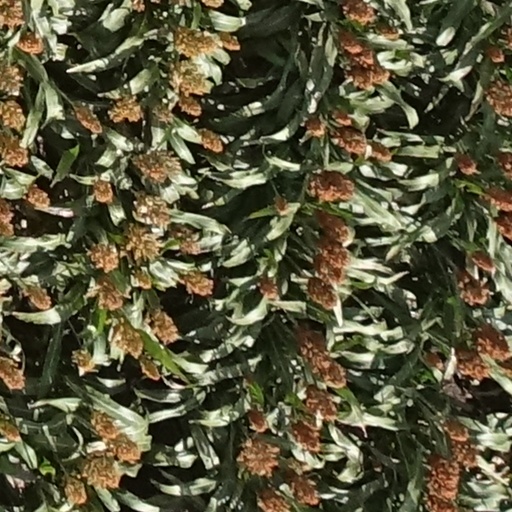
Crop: sorghum